Ghosttown (Madonna song)

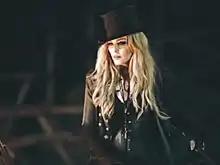
Madonna in the music video of the song, wearing the Chrome Hearts designed greatcoat with top hat, portraying a Stevie Nicks-like character

Following the completion of the shooting, Madonna posted blurry images from the video set, and on April 3, 2015, she announced that the video would be released the next week. She then uploaded a 16-second preview of the video on her Tidal streaming account. The clip showed Madonna in a black, leather outfit, running through a bleak, destroyed area, the scene interspersed with religious symbols like an immaculate heart as well as animal carcasses. The video was released on the Meerkat app on April 8. Stuart Dredge from "The Guardian" felt that since "[Madonna] is now one of the 16 co-owners of streaming music service Tidal, which is planning to use similarly-exclusive video premieres to promote itself," the release of the "Ghosttown" music video on Meerkat was perplexing.